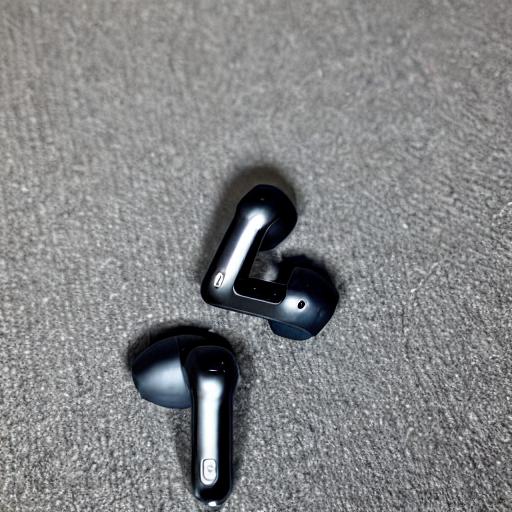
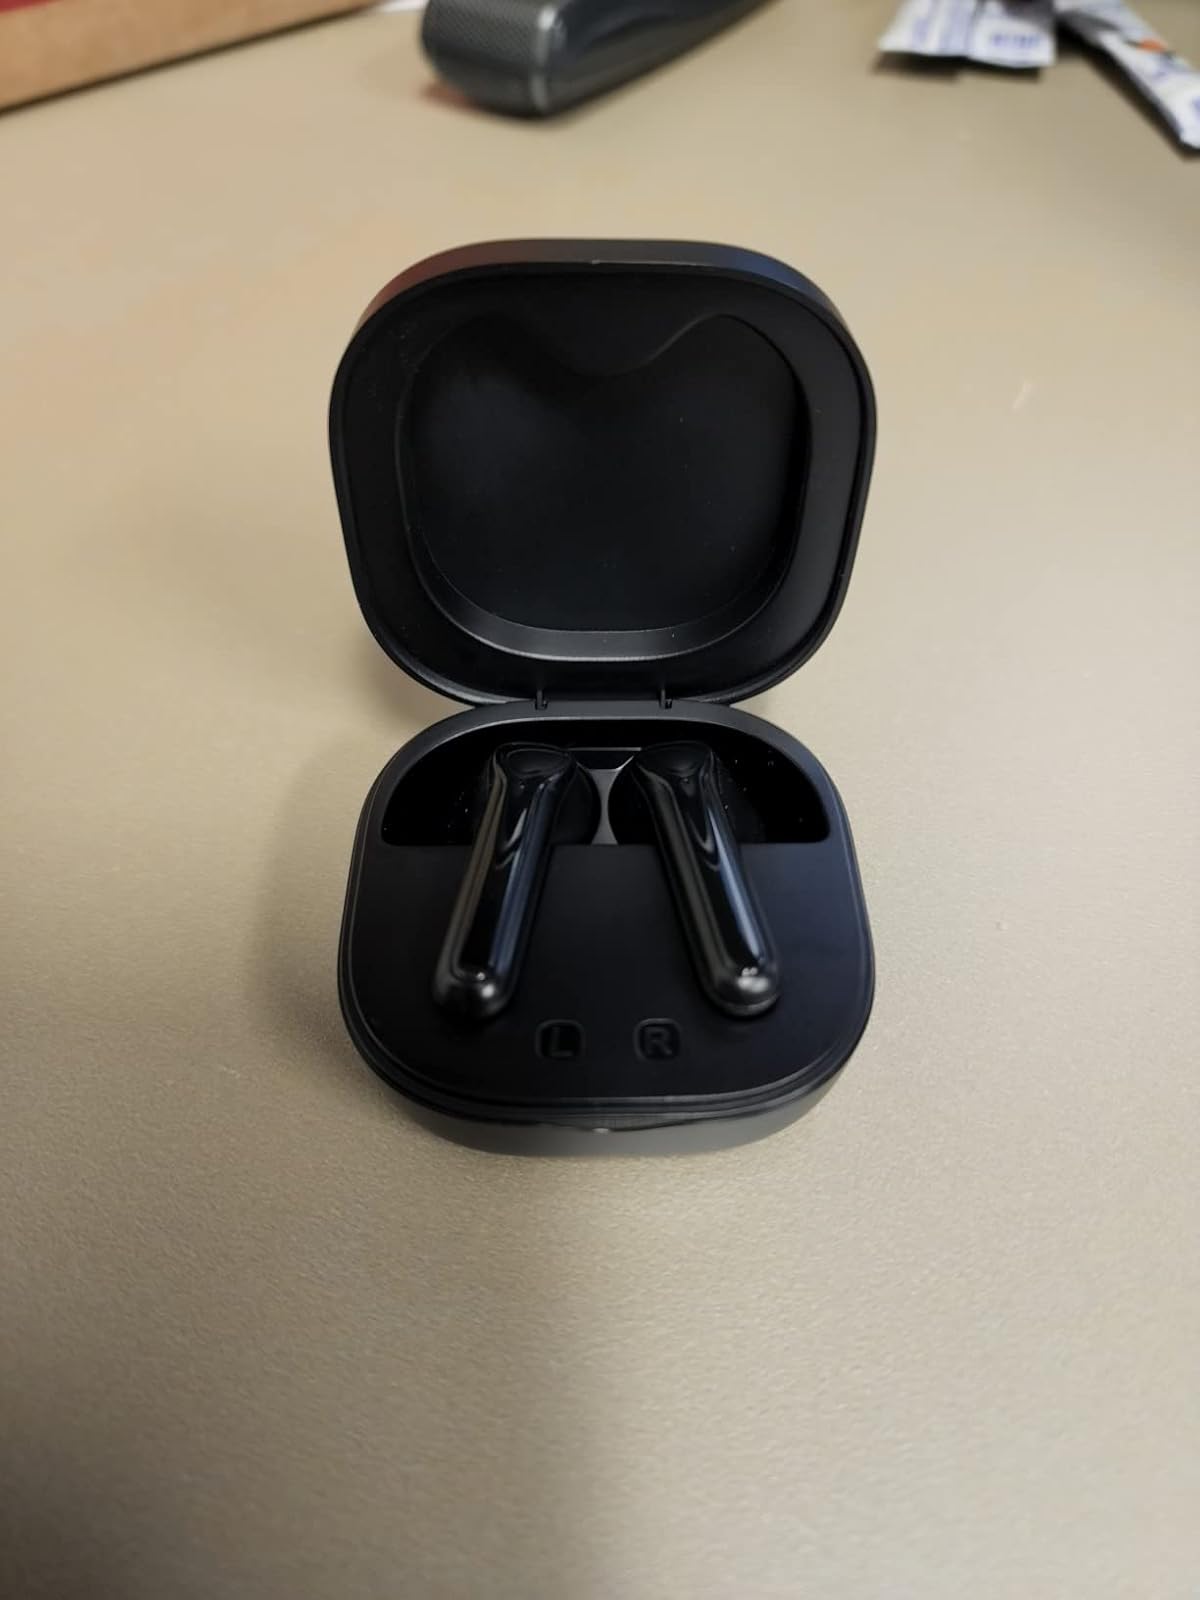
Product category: earbuds
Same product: no